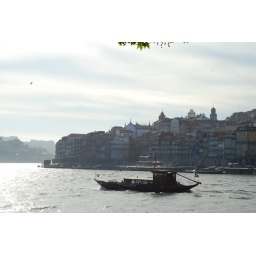
A boat in the river at Porto.